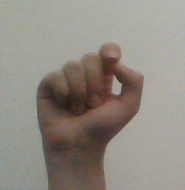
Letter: fa